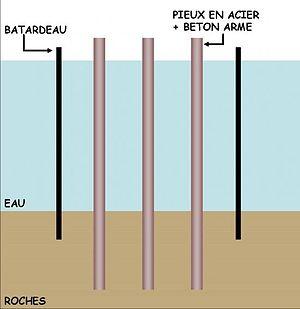
coupe d'une fondation avec pieux
Le pont Esclangon est un ouvrage inauguré en 1986, franchissant le Drac et l’A480, dans le département de l’Isère sur une longueur de 138 mètres, une largeur de 11,60 mètres et une hauteur de 5,90 mètres.